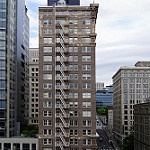
Scene: Outdoor